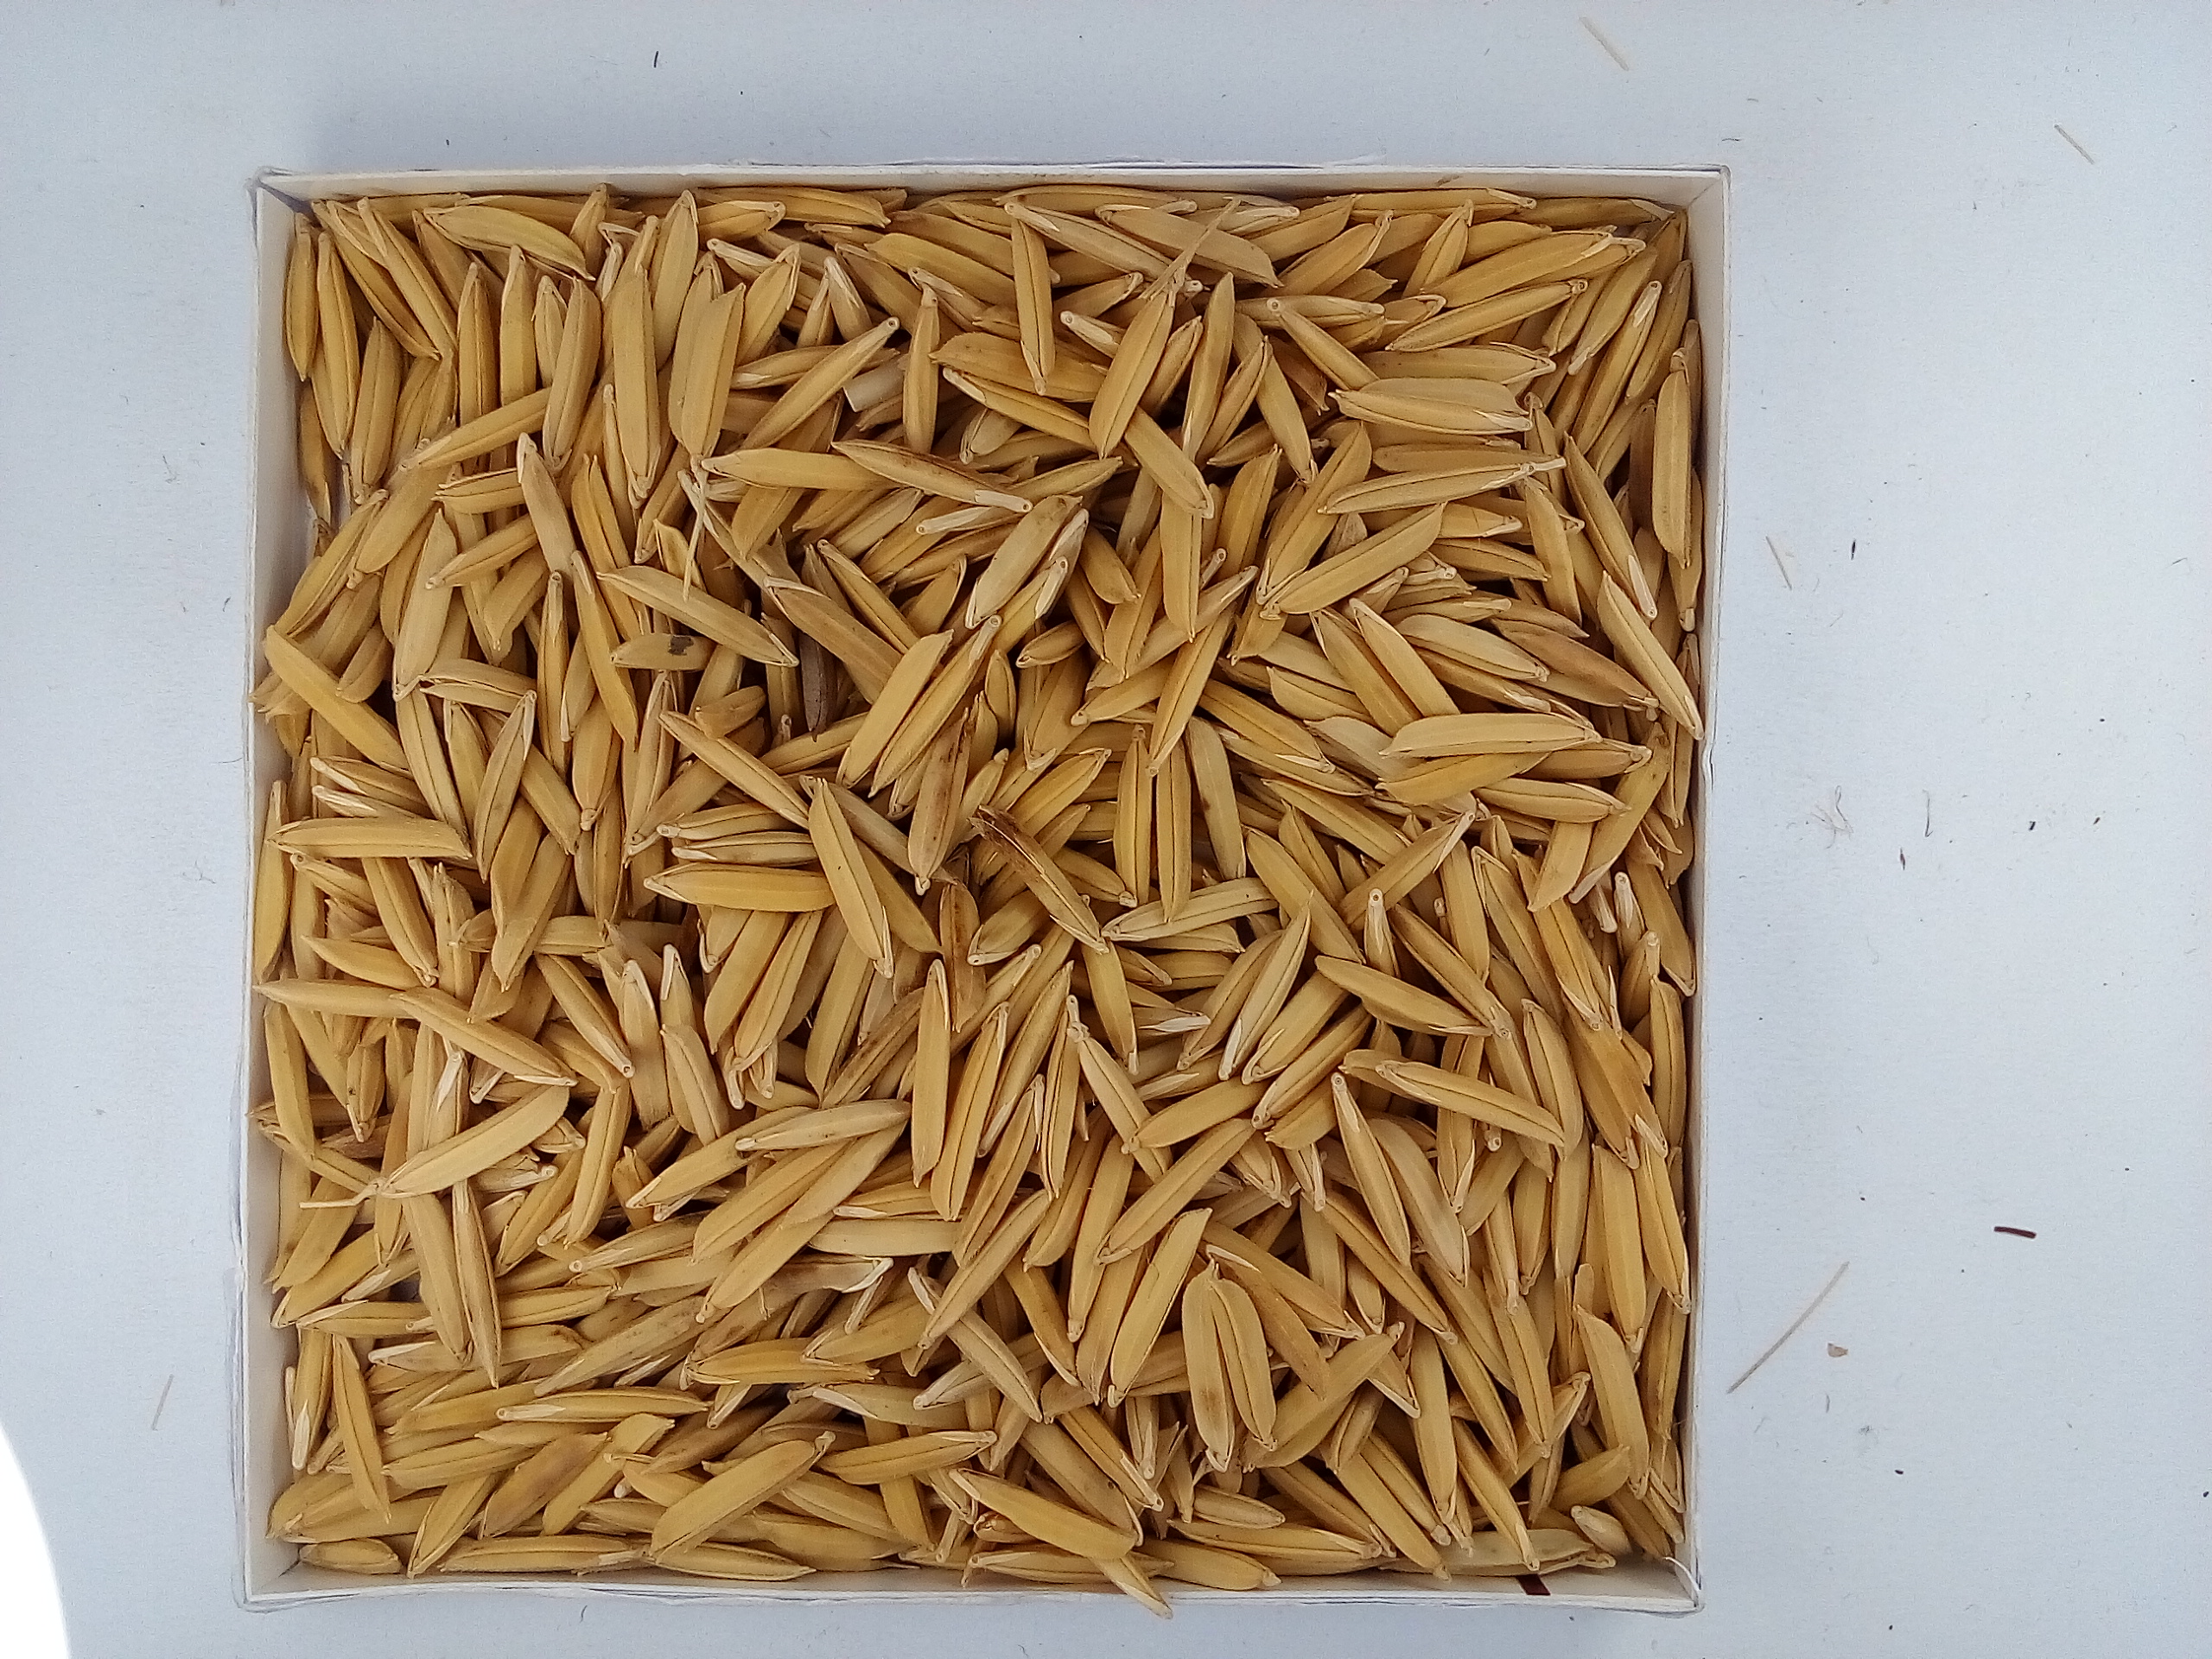
Rice seed variety: Unknown